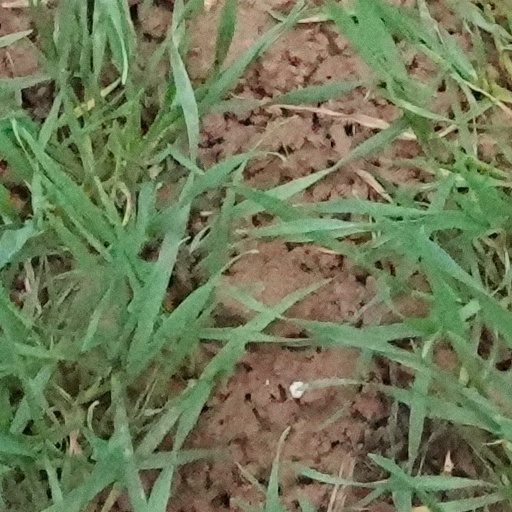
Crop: wheat